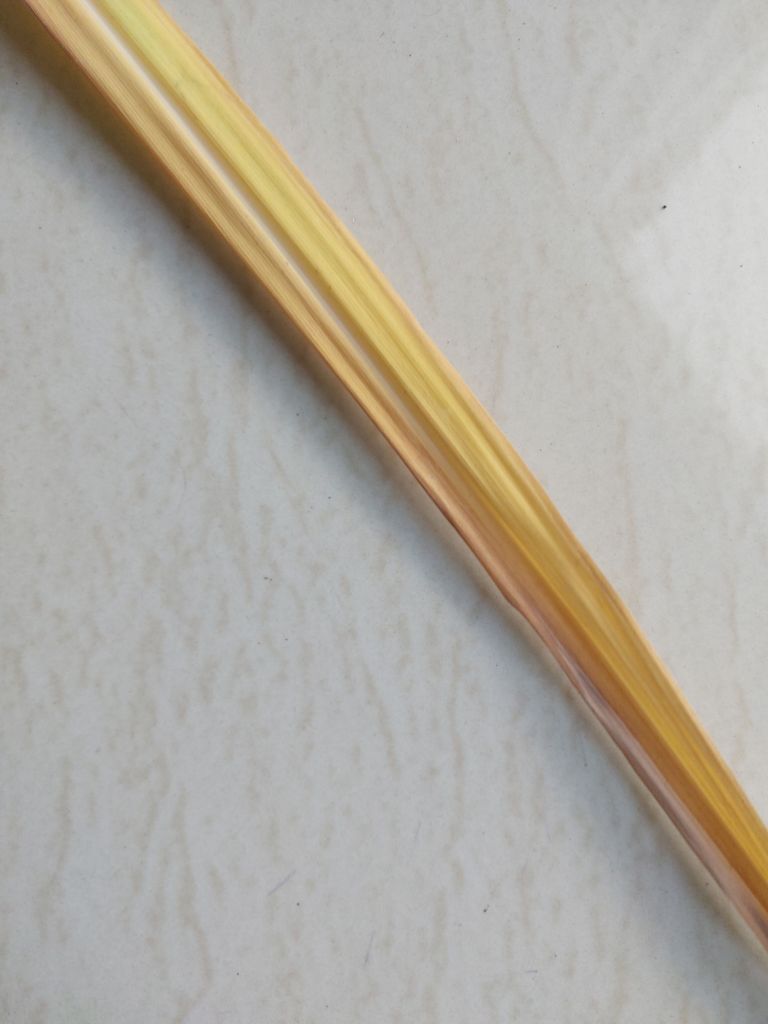
Label: Yellow Leaf